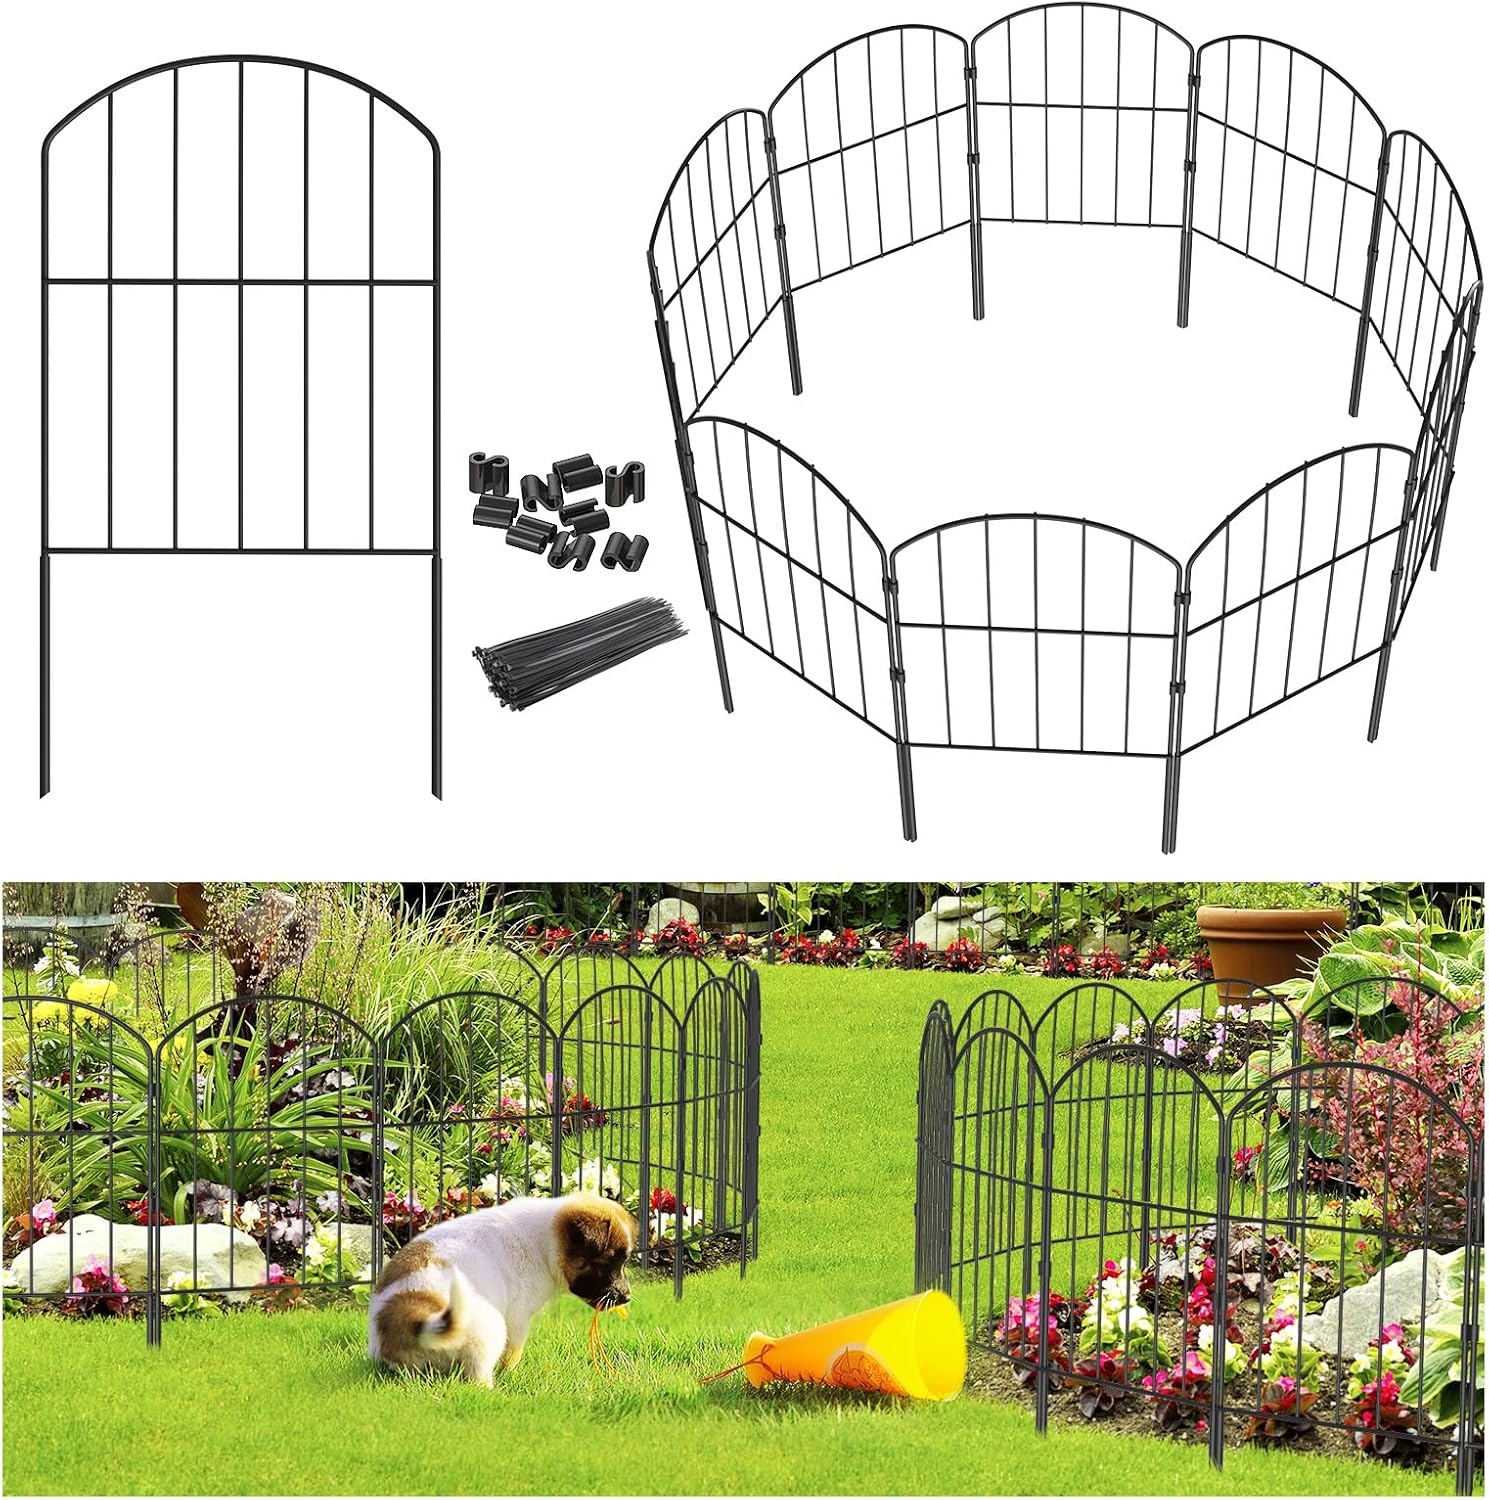
Goovilla Garden Fence, Total 10ft(L) x 24in(H) Garden Fencing Animal Barrier, 10 Pcs Rustproof Metal Fence Panels, Black No Dig Fence, Decorative Garden Fences and Borders for Dogs, Flower Bed, Patio
Overview Material : Metal Color : Black Brand : Goovilla Style : Arched Product Dimensions : 12.99"L x 2.36"W About this item 【Our animal barrier fence is not suitable for blocking large animals or pets.【 【Sturdy and Rustproof】Goovilla garden fence border is made of solid metal throughout and a thick black coating on the exterior. Heavy duty material and design make it not eat to bend, waterproof, rustproof, and a must-have factor in guaranteeing year-round outdoor use. In addition, the smooth exterior is easier to clean, so say goodbye to the time-consuming and troublesome maintenance of wooden railings. 【Keep Animals Out】Each piece of metal fencing has 10 narrow grids that keep critters like cats, dogs, raccoons, rabbits, chickens, skunks, etc. out and prevent them from burrowing in. Meanwhile 2 thick metal fence stakes, which are inserted deeply into the soil, hold the fence barrier stable to the ground and are less likely to be knocked over. Fencing off the ground you want to protect with our dig defence animal barrier will prevent the mess caused by critters digging around! 【More Than Just Flower Bed Fencing】 First, use our garden fence panels fencing off your saplings or plants to prevent animals from chewing on them. Second, fence off pond to ensure children and pets playing safely in your garden. Thirdly, fence off your pets to fix their range of movement in the backyard. Fourth, used as a vegetable garden fence to protect from animal damage. Lastly, our outdoor fencing can be used as a temporary fencing for raising small poultry such as chicks and small ducks. 【Complete Accessories & Easy Installation】Except 10 PCS garden fence animal barrier, 20 S-clips and 10 zip ties are also provided in the package. This saves the time and effort of going to offline store to make a purchase. Using the 2 optional linking methods of S-clips as well as zip ties, it can be quickly and easily installed by following the instructions. This decorative garden fence fits for inserting in gardens, lawns, patio, landscape, flower edging and road edges to form a protective border. 【Customizable & Decorative】No restriction on the use of the site, these no dig fence panels can be connected to round, square, L-shape, etc. with flexible S-clips and zip ties. Our decorative fences is with black glossy exterior and classic wire appearance, which get your yard really impressive finished look and professional. 【Patent Pending】
Brand: Goovilla
Category: Hardware > Fencing & Barriers > Garden Borders & Edging > Border Fences